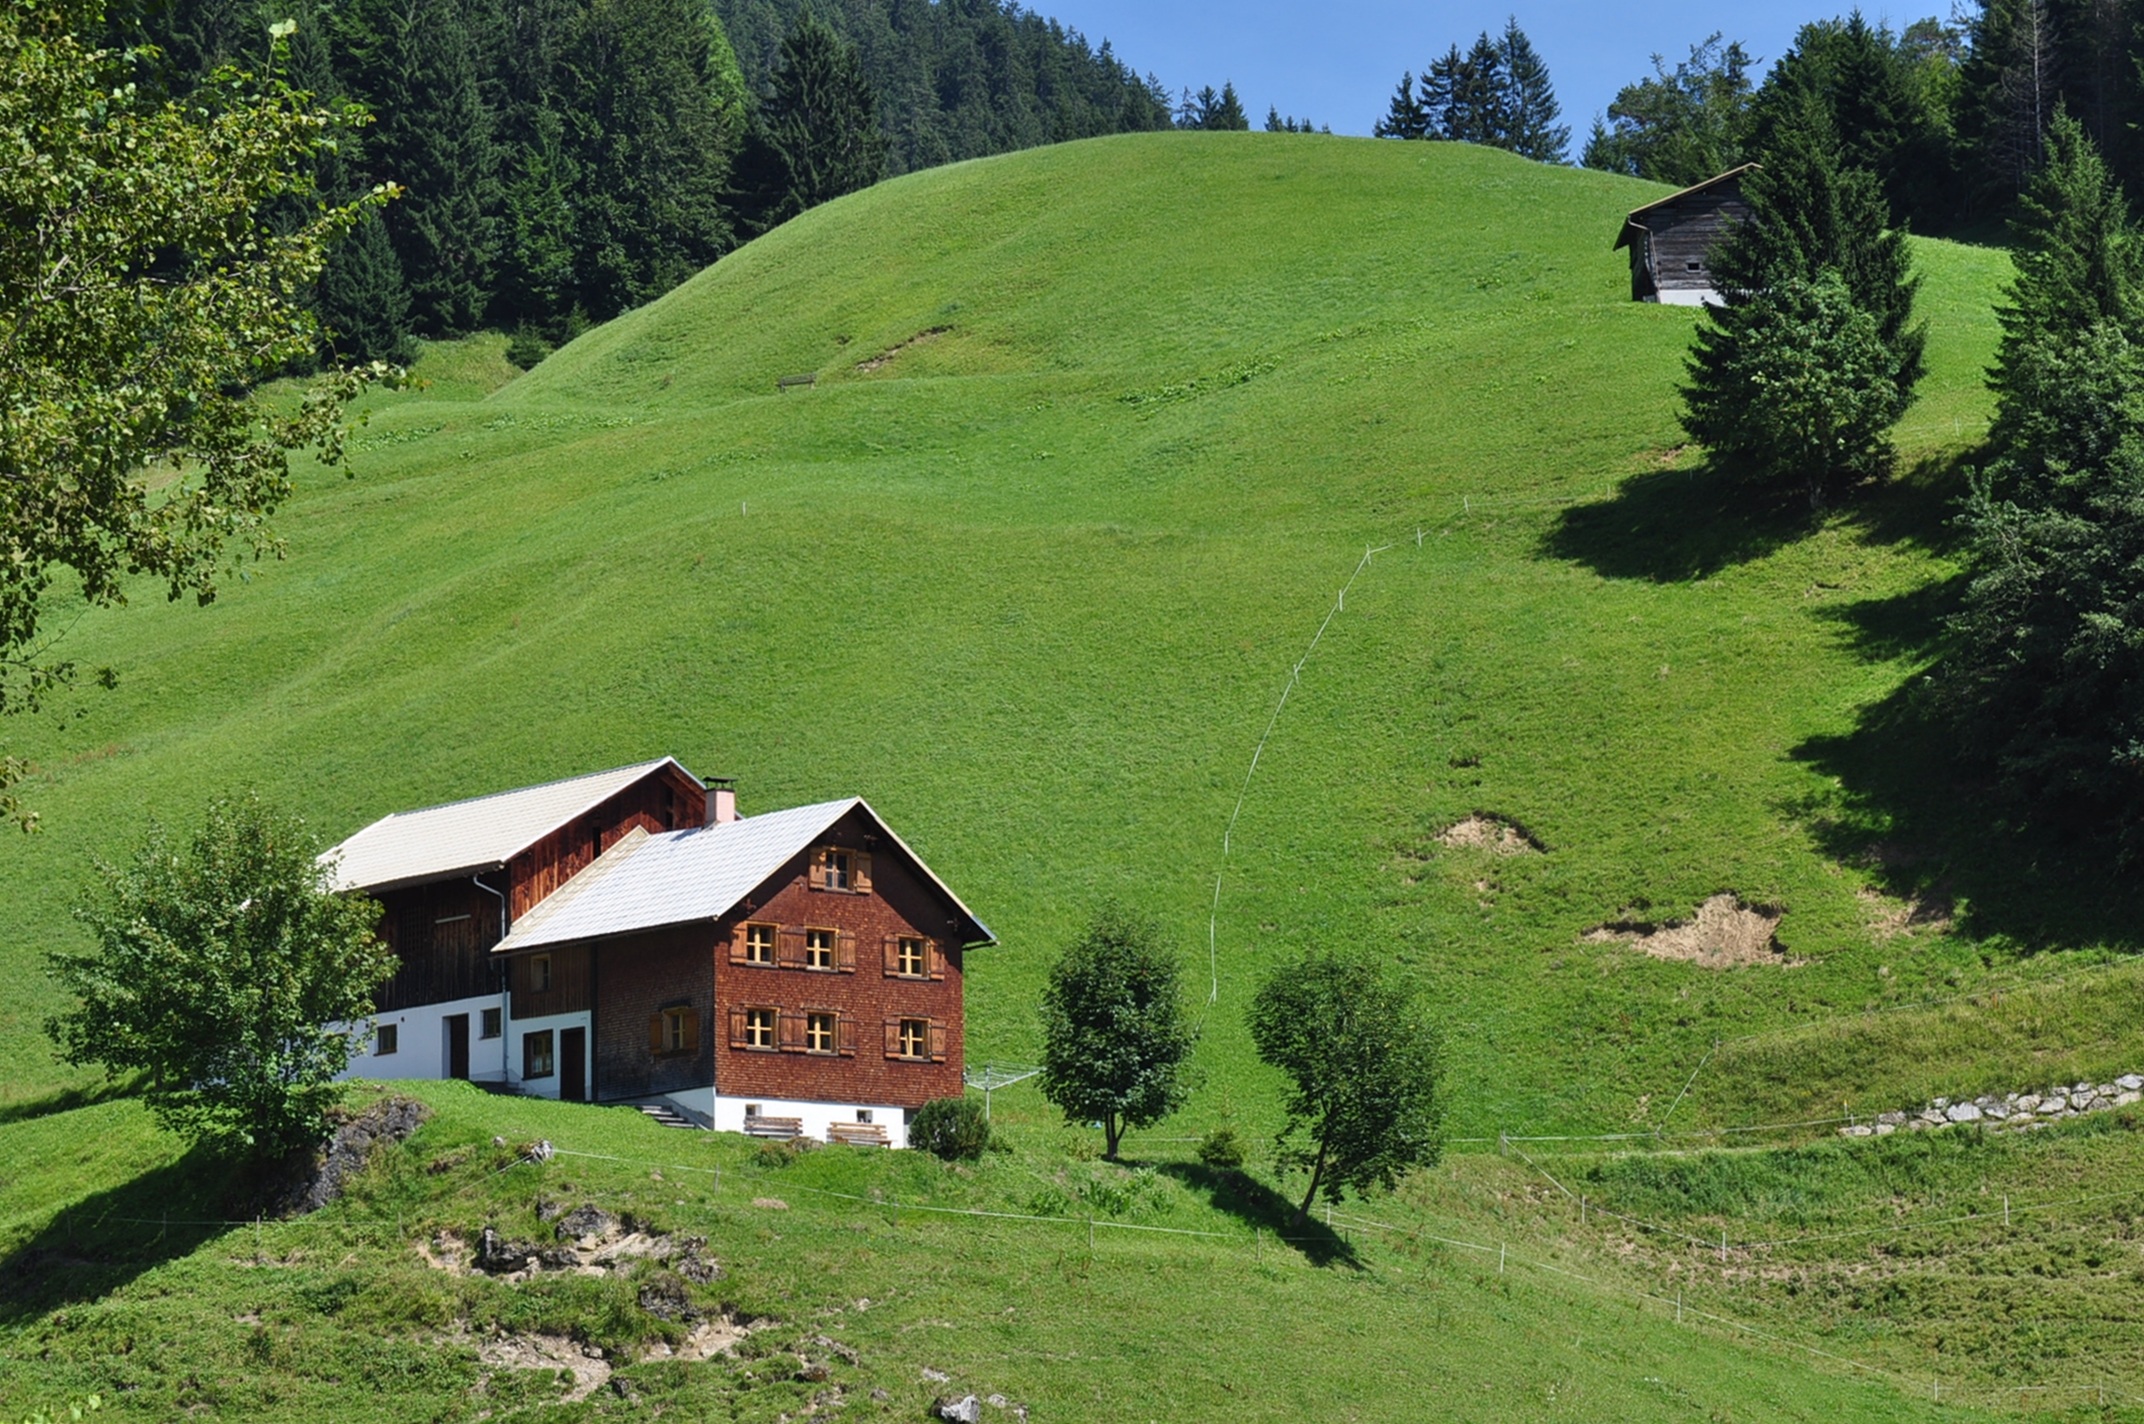
landscape, mountain, farm, lawn, meadow, hill, home, valley, mountain range, village, green, cottage, pasture, alpine, highland, ridge, mountain landscape, austria, mountains, alps, grassland, plateau, estate, rural area, berghaus, mountainous landforms